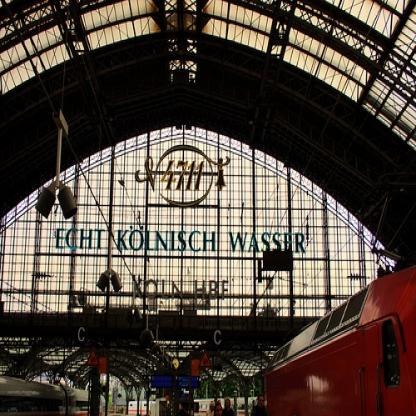
Scene: Indoor